Rami Meir

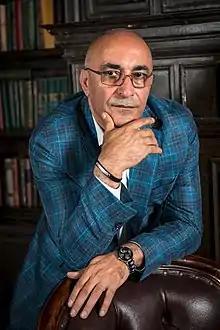

Rámi Méir (né Rahamim Novakovich Migirov; 11 April 19628 April 2023) was a Soviet-born Israeli visual artist, poet, singer, and author of song lyrics, idioms and parables. Meir was the chairman of Russia's Mountain Jewish Union of Artists.